Egbert van Drielst

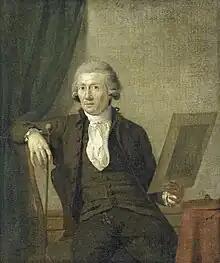
Portrait of Egbert van Drielst by Jan Ekels the Younger

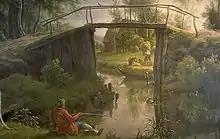
Detail wallpaper by Egbert van Drielst (1788)

Egbert van Drielst (Groningen, 12 March 1745 – Amsterdam, 4 June 1818) began his study of the painting in a factory in Groningen which produced mainly lacquered objects. He soon went to Haarlem, where he became an apprentice in the wallpaper factory of Jan Augustini. Van Drielst entered the wallpaper studio in Amsterdam where he established friendships with Adriaan de Lelie. He studied the old masters Salomon van Ruysdael, Jacob van Ruisdael, Jan Wijnants and in particular, Meindert Hobbema, and sought to make use of their techniques in his nature studies. In 1768 he became a member of the Guild of Saint Luke in Amsterdam.